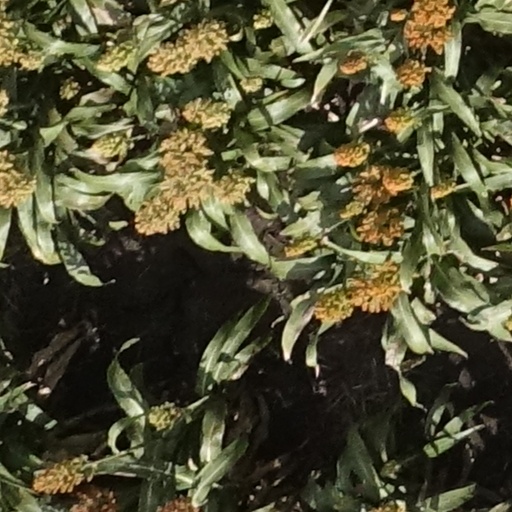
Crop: sorghum